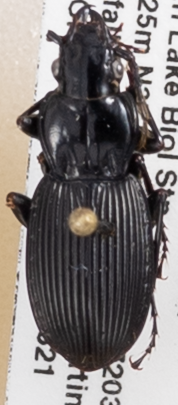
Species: Pterostichus lachrymosus
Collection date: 2019-05-21
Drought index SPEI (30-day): -0.62
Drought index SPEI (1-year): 2.09
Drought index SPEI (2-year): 2.09